Niam-Niam parrot

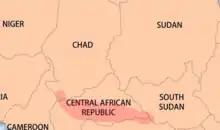
This is the approximate range of the Niam-Niam parrot in central Africa.

"Poicephalus" parrots feed on a wide range of food. Seeds, fruit, leaves of a variety of trees and shrubs, nectar, insects, maize, and millet have all been observed to be part of their diet. Farmers may consider these parrots as pests for destruction of orchards and crops.